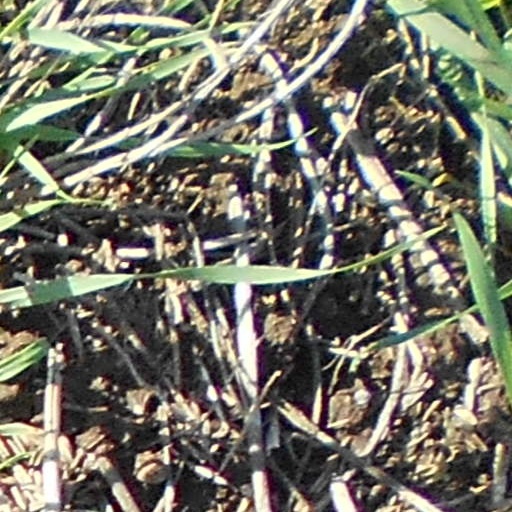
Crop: wheat